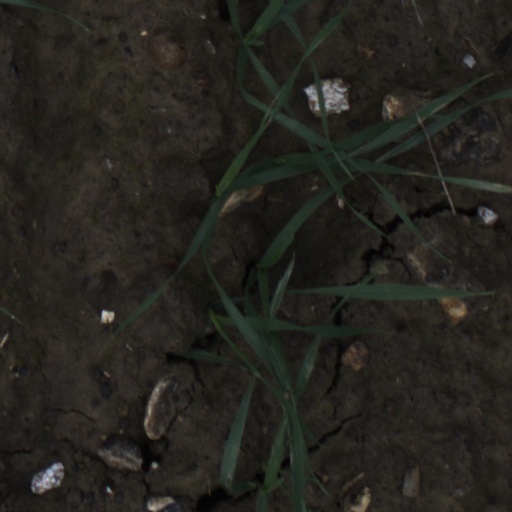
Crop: wheat